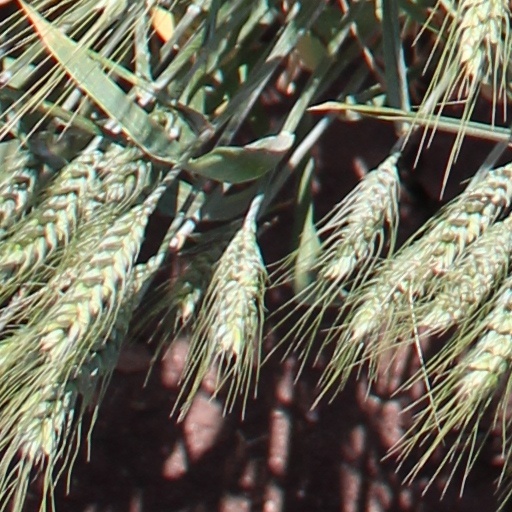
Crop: wheat